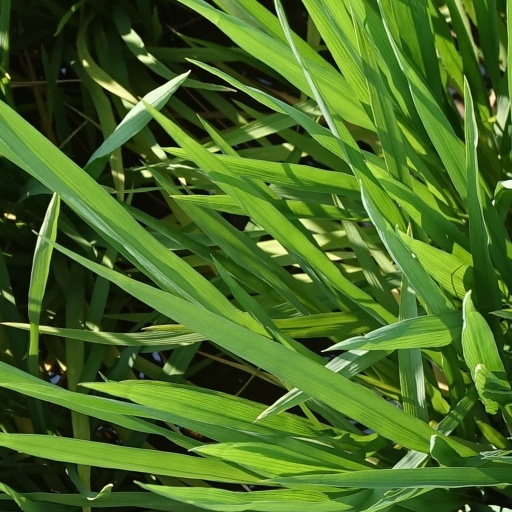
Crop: rice